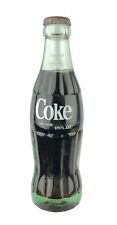
Waste category: glass